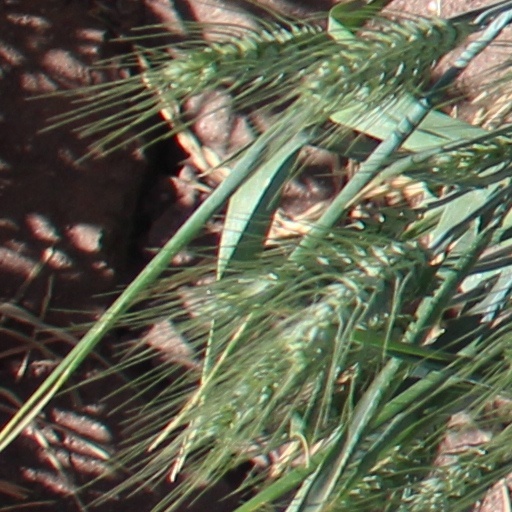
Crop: wheat